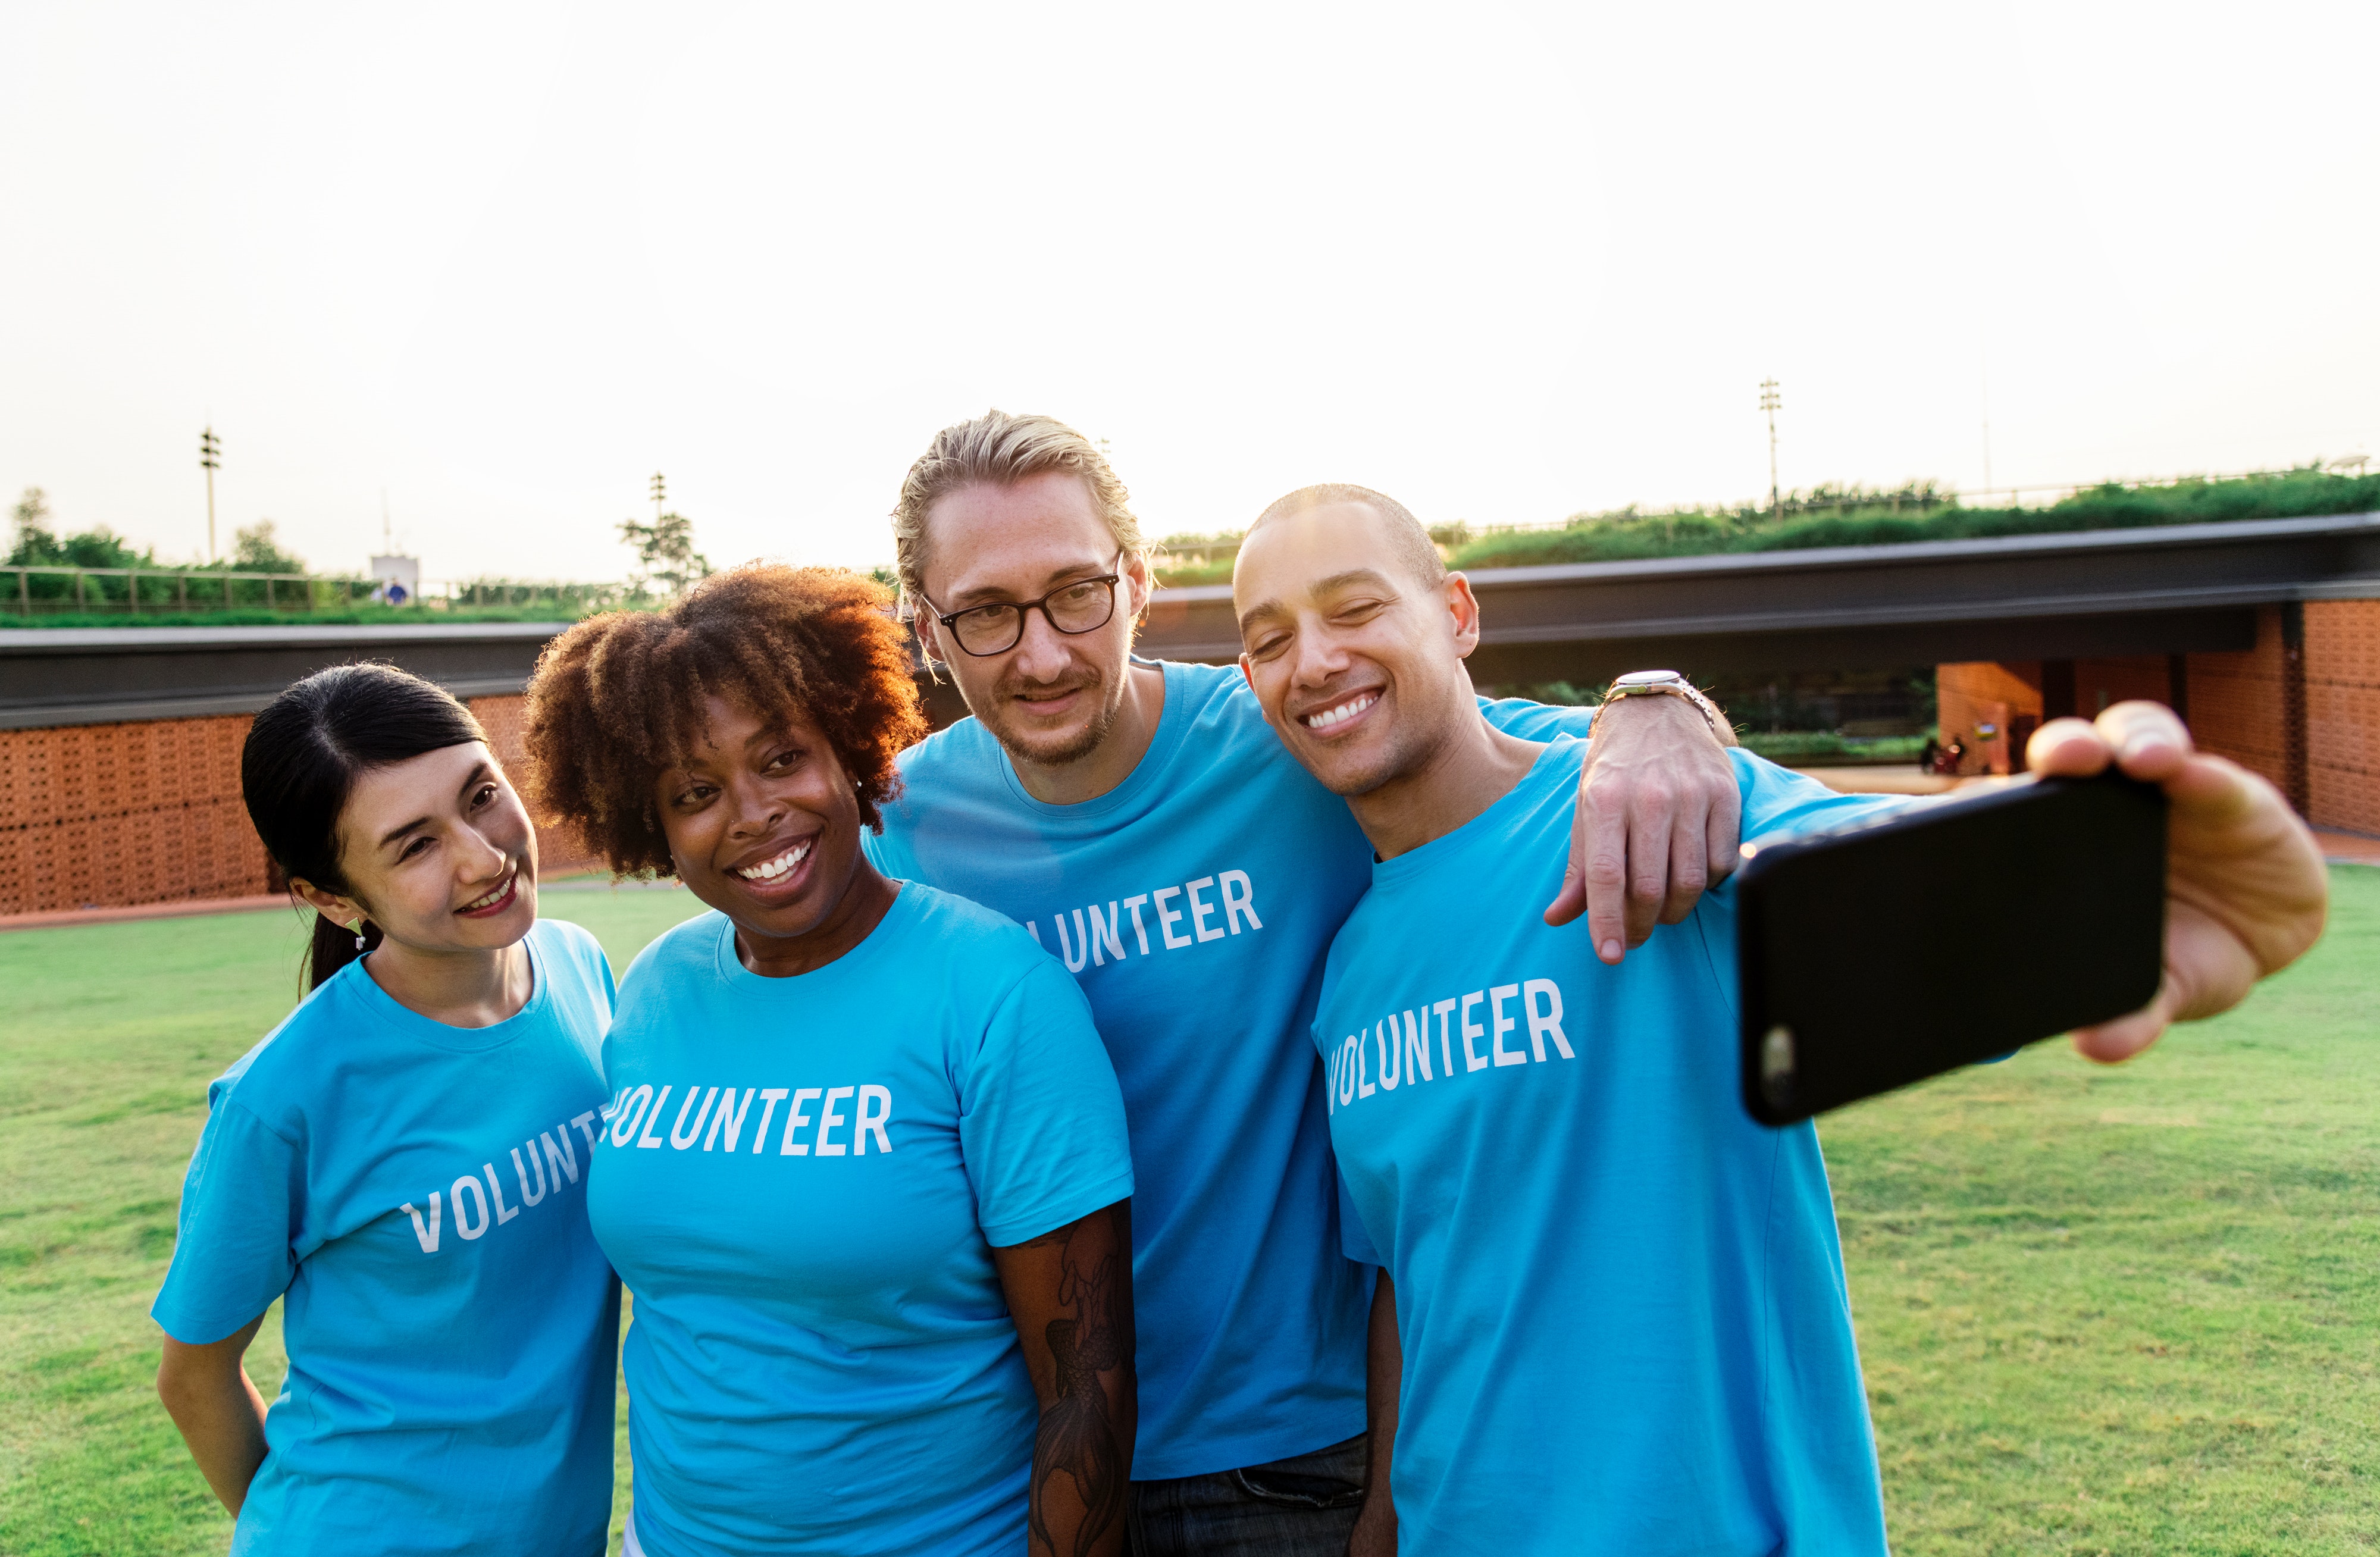
people, team, green, youth, community, fun, grass, t shirt, smile, leisure, competition event, event, recreation, sports training, player, team sport, style, happy